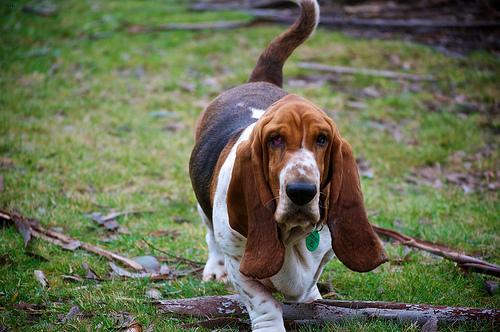
Breed: basset hound